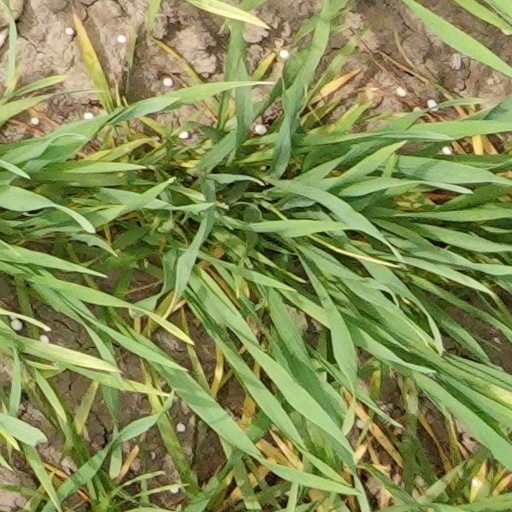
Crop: wheat